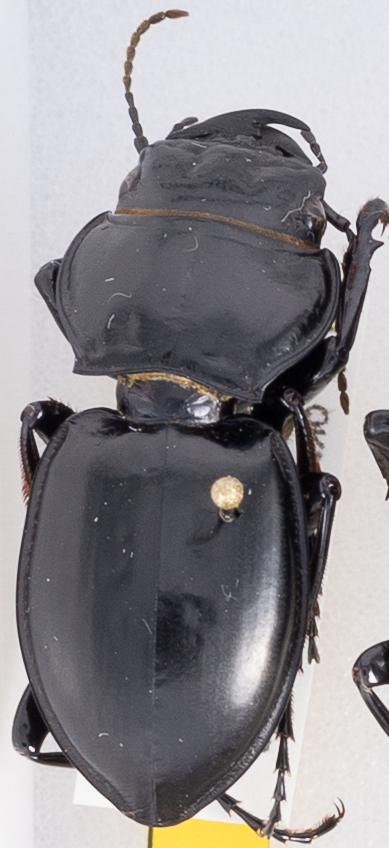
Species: Pasimachus californicus
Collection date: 2019-08-07
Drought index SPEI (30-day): -0.54
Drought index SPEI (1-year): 2.09
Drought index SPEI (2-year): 2.09